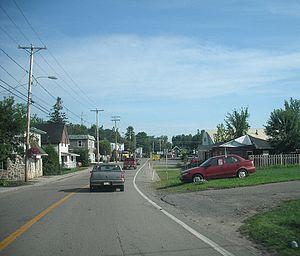
Vue du village de Saint-André-D'Argenteuil, dans les basses Laurentides, au Québec.